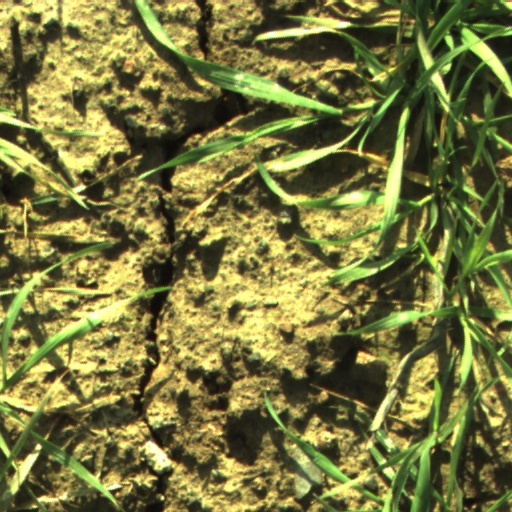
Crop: wheat